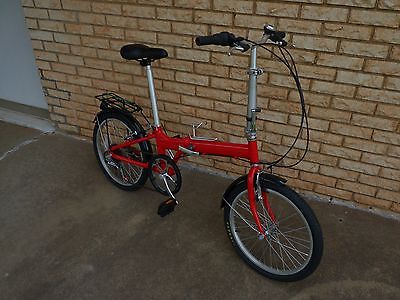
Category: bicycle